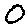
Label: 0